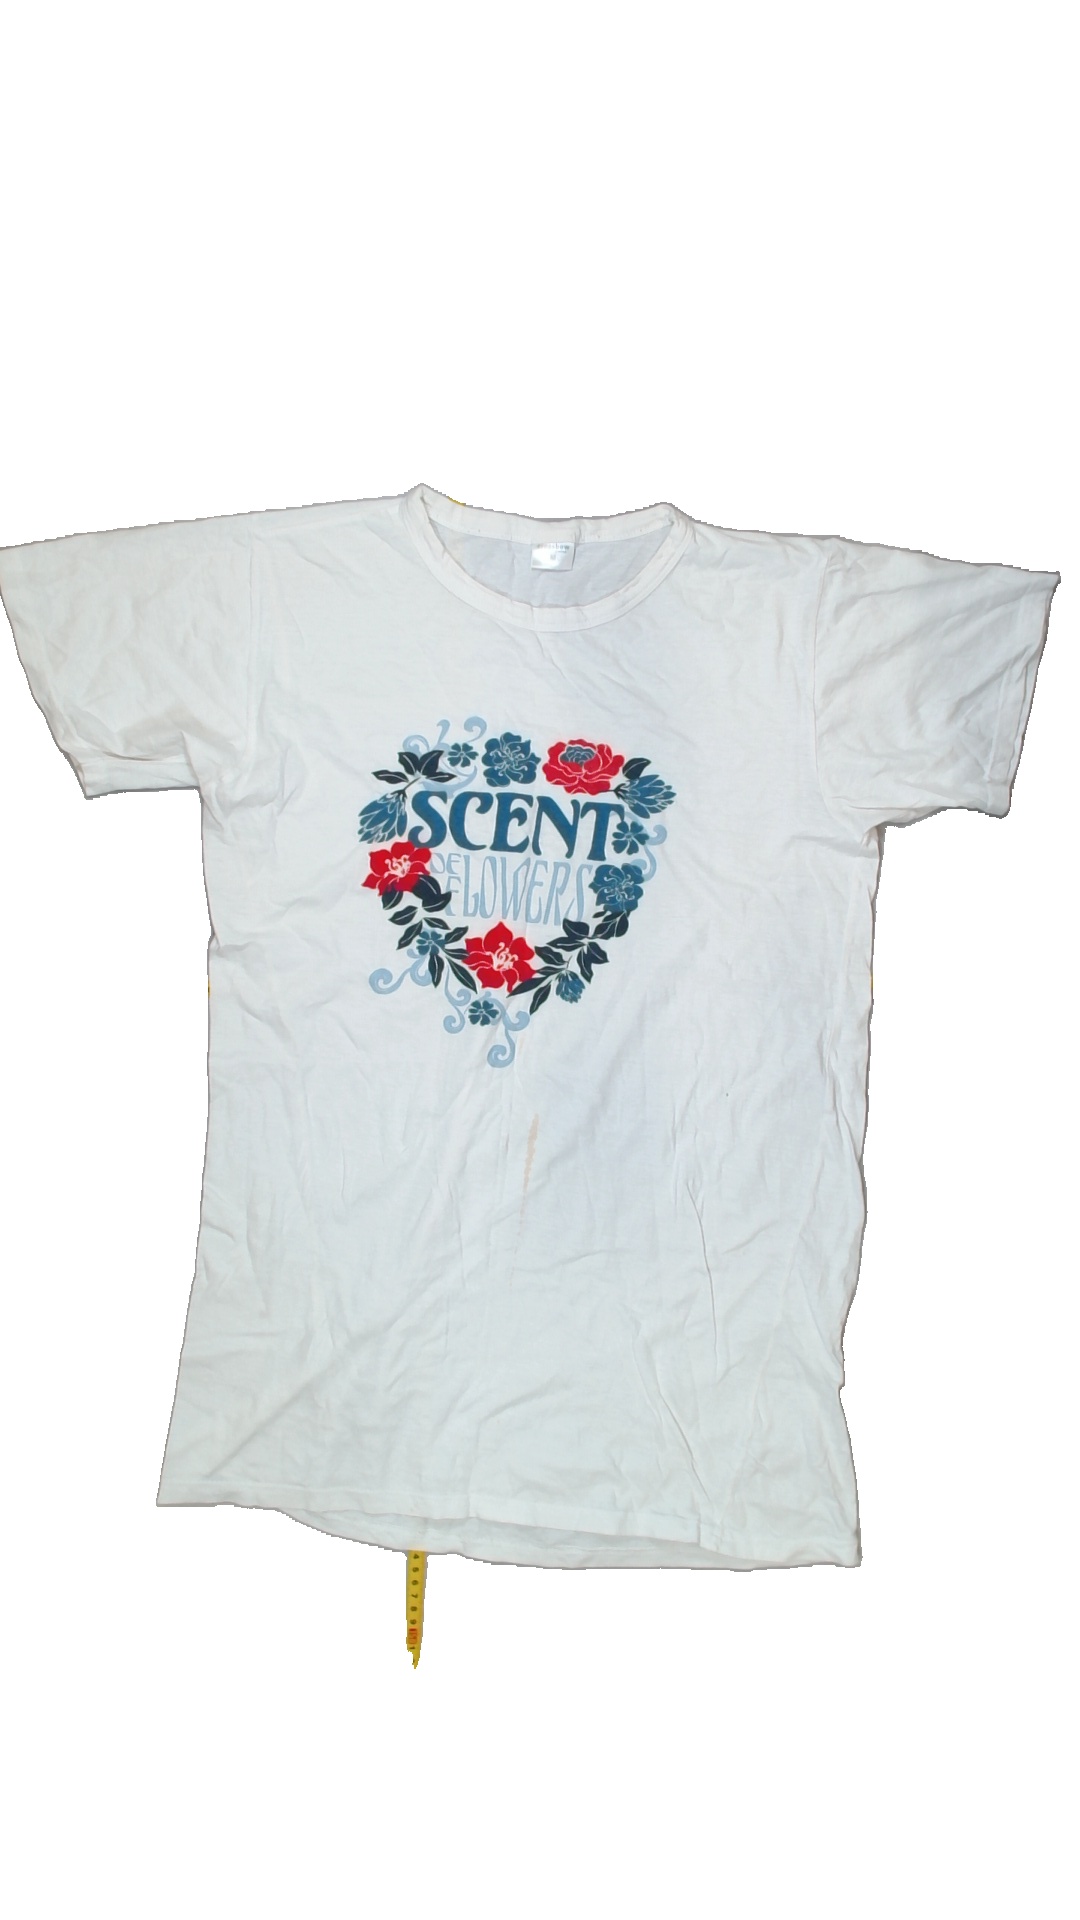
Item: T-shirt (Ladies)
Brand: Not Applicable
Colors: Multicolor
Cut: C-collar, Regular
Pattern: Logo print
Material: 100%cotton
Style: No trend
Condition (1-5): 3
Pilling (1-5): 4
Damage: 0
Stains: Yes
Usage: Export
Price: <50